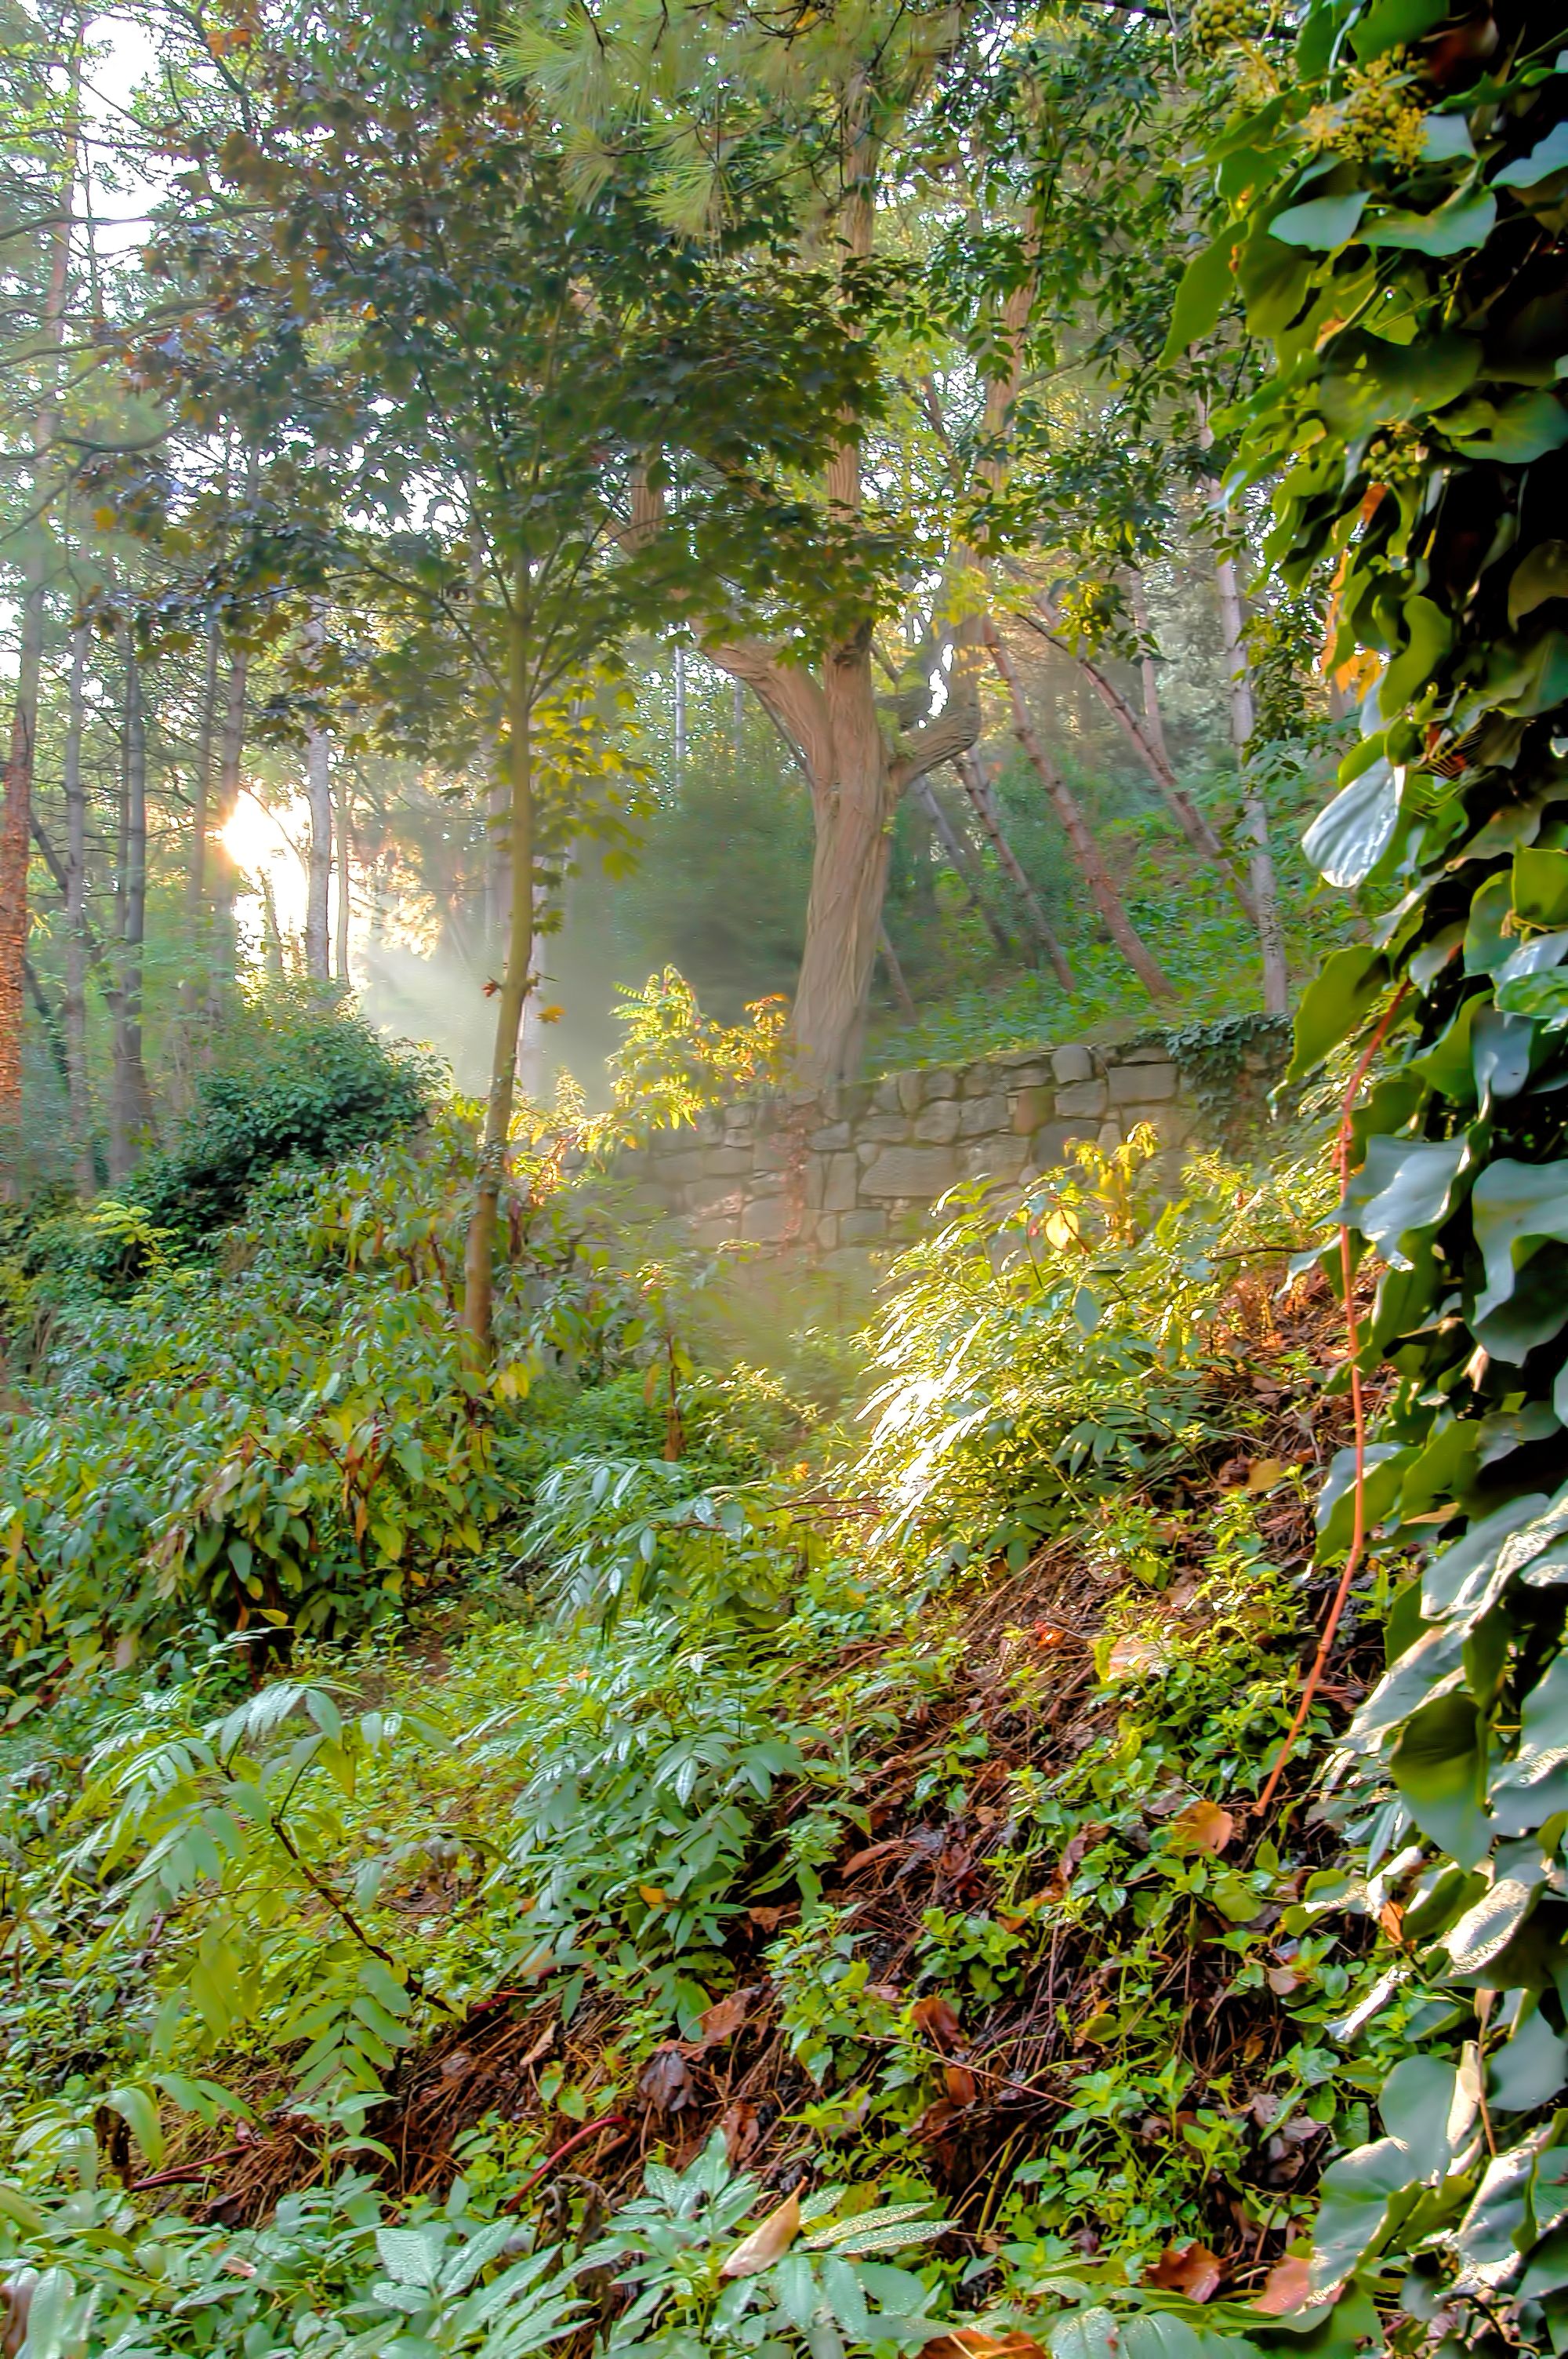
tree, forest, plant, trail, sunlight, leaf, flower, pond, stream, green, jungle, autumn, botany, garden, flora, season, vegetation, shrub, rainforest, deciduous, woodland, habitat, natural environment, woody plant